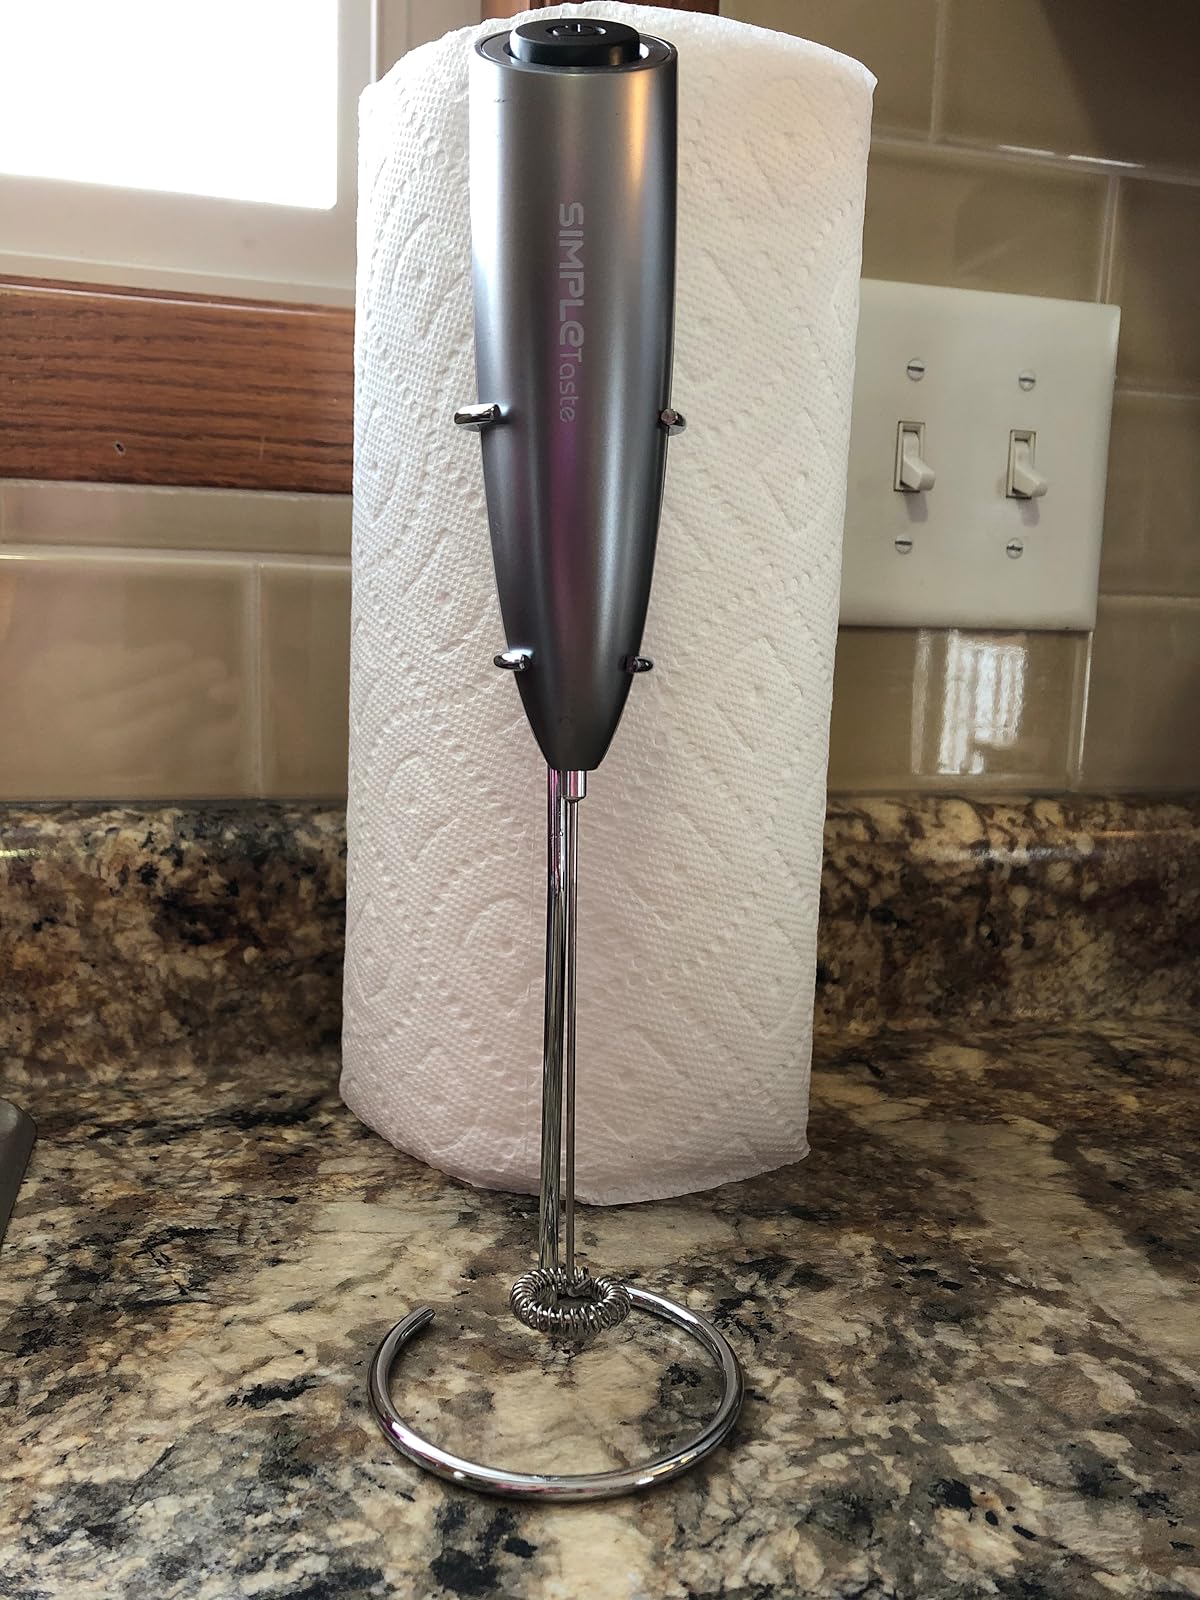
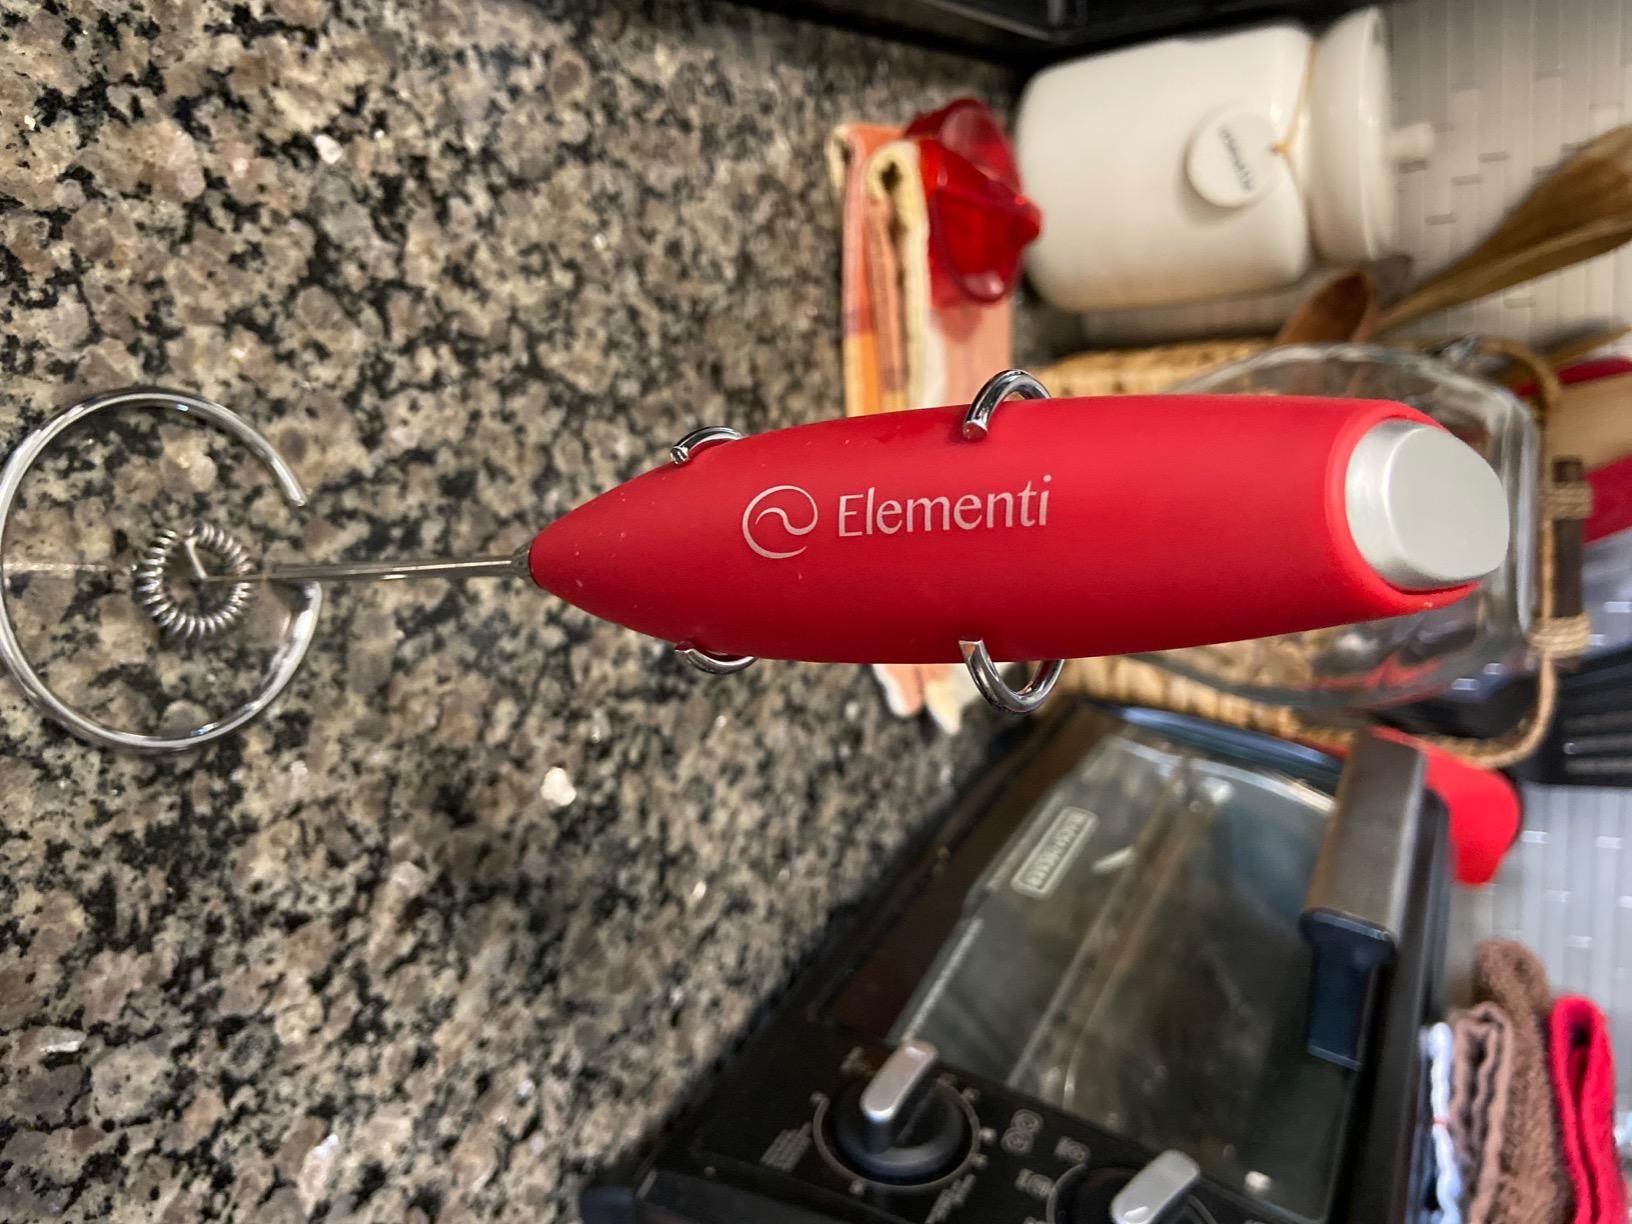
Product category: items_mixer
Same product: no